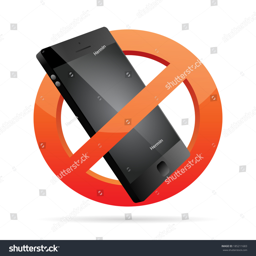
vector illustration of forbidden sign blocking a phone .